Blue-water navy

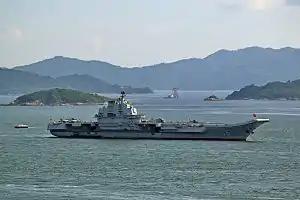
Chinese aircraft carrier "Liaoning"

The People's Liberation Army Navy (PLAN) is subject to a variety of assessments regarding its capabilities. China's ambition towards blue-water capability received much attention, particularly from the United States Congress and Department of Defense, with both acknowledging that China's primary aim was to project power in the First and Second island chains. In a 2013 report to Congress, defense experts also asserted that over the coming decades, China would gain the capability to project power across the globe – similar to Britain's 1982 Falklands War. In 2015, Todd and Lindberg's classification system put the PLAN was a rank four "regional power projection navy". In 2020, assessment of United States Naval Institute coined Chinese Navy "in terms of modern warships and submarines China far outstrips any erstwhile naval competitors, except for the United States."